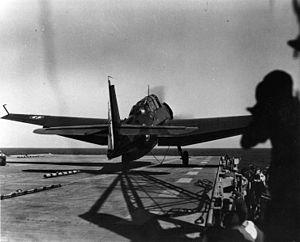
Le porte-avions français La Fayette (ex-USS Langley) prêt à catapulter un TBM-3E ""Avenger""."
Créés peu après l'invention de l'aviation militaire pendant la Première Guerre mondiale, les porte-avions ont d'abord été considérés comme des bâtiments auxiliaires et n'ont joué un rôle majeur dans la guerre navale qu'à partir de la Seconde Guerre mondiale. Il a fallu l'attaque de Pearl Harbor de décembre 1941 pour démontrer la supériorité de l'aviation embarquée sur la grosse artillerie des navires de ligne, grâce à sa portée incomparablement plus grande pour une force de frappe équivalente. La bataille de la mer de Corail, en mai 1942, est le premier affrontement uniquement aéronaval de l'histoire, dans lequel les forces navales japonaises et américaines s'affrontèrent par avions interposés sans jamais être à portée de canon. En 1944-45, les plus grands cuirassés japonais jamais construits coulent sous les attaques de l'aviation embarquée américaine.
La Force maritime de l'aéronautique navale est l'actuelle appellation de l'aéronautique navale française. Elle forme une des quatre grandes composantes de la marine française. Elle est issue de la fusion entre les forces de l'aviation embarquée et de l'aviation de patrouille maritime le 19 juin 1998. Son actuelle organisation précisée par l'instruction Nᵒ 24/DEF/EMM/ROJ relative à l'organisation de la force maritime de l'aéronautique navale du 3 novembre 2011 a été publiée au Bulletin officiel des armées le 10 novembre 2011.
Le Grumman TBF Avenger est un bombardier-torpilleur américain initialement développé pour la Marine des États-Unis et le Corps des Marines des États-Unis et utilisé par un grand nombre de forces aériennes dans le monde. Il entra en service en 1942 et fut utilisé pour la première fois au cours de la bataille de Midway.